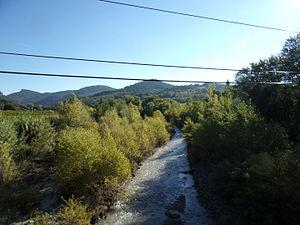
à la limite entre Merindol-les-Oliviers et Mollans-sur-Ouvèze, au sud de Propiac
L'Eyguemarse est une rivière du sud-est de la France qui coule dans les deux départements de la Drôme et accessoirement de Vaucluse, en régions Auvergne-Rhône-Alpes, et accessoirement Provence-Alpes-Côte d'Azur. Elle est un affluent de l'Ouvèze, donc un sous-affluent du Rhône.